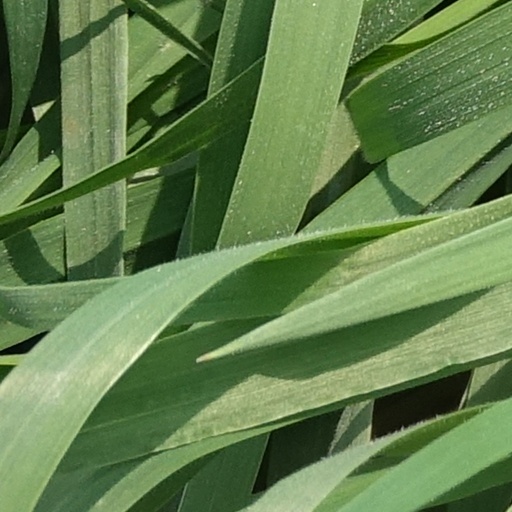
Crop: wheat